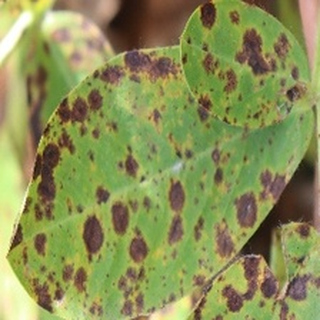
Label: groundnut_late_leaf_spot